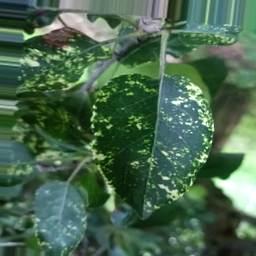
Label: Apple_Mosaic